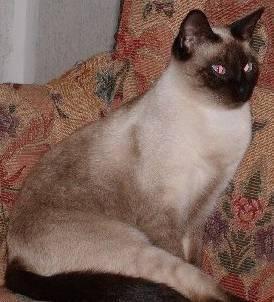
cat